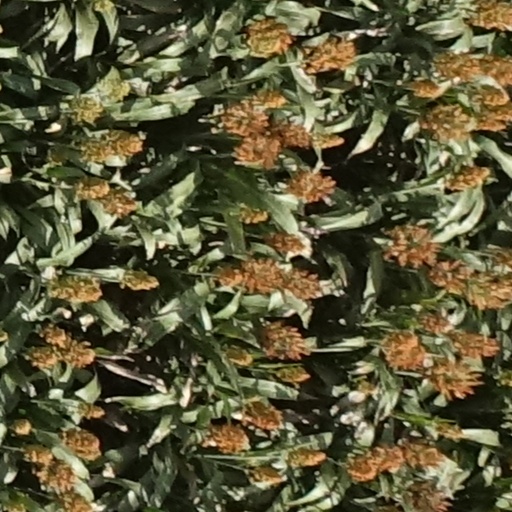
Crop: sorghum